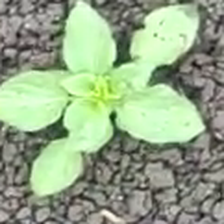
Weed species: Lamber_Quarter_plant(Chenopodium )